Venceremos (song)

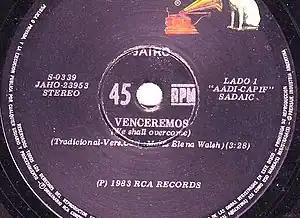
1983 record of the song, performed by Jairo

"Venceremos" (translated as "We will prevail") was the anthem of the Popular Unity, a left-wing political bloc that brought socialist Salvador Allende to the presidency of Chile in 1970.